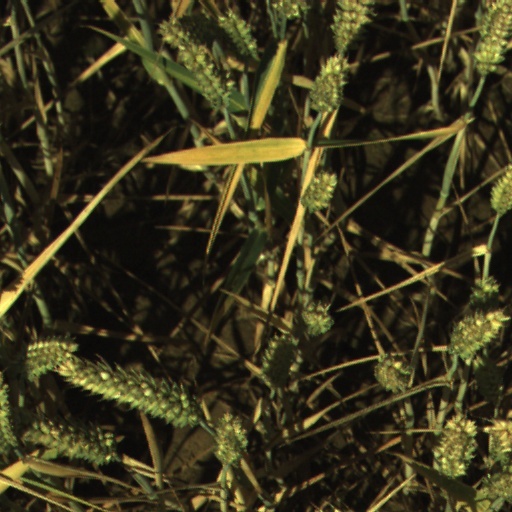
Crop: wheat